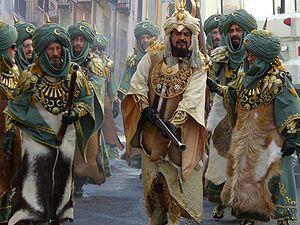
La comparsa est un groupe de chanteur, danseurs et musiciens qui participe à un carnaval en Espagne et en Amérique hispanique. C'est l'équivalent du krewe américain ou du bloco brésilien.